Social and environmental impact of palm oil

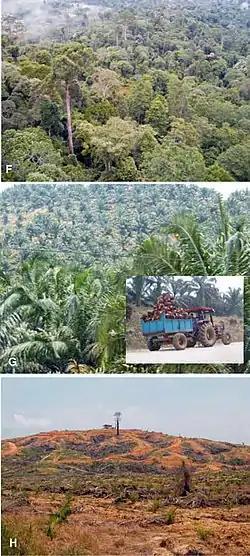
In Borneo, the forest (F), is being replaced by oil palm plantations (G). These changes are irreversible for all practical purposes (H).

At least 17.4% of palm oil fruit produced globally in 2016 complied with voluntary sustainability standards such as the Roundtable on Sustainable Palm Oil, Rainforest Alliance, and organic.